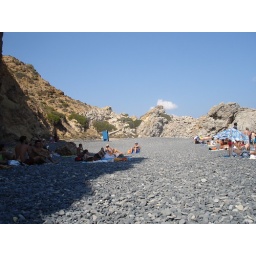
Black stone beach in the afternoon.